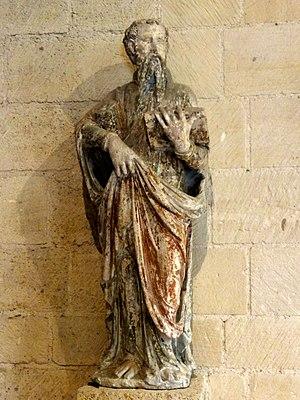
Mobilier de l'église - voir titre.
L'église Saint-André est une église catholique paroissiale située à Moussy, en France. C'est l'une des églises romanes les plus archaïques du Vexin français, et l'une des rares qui ne furent pas construites à vaisseau unique, et dont le transept d'origine s'est conservé. Ses deux croisillons sont munis de petites absidioles. Le voûtement fait appel aux trois principales techniques qui ont cours à l'époque romane : la voûte d'arêtes pour la croisée du transept ; la voûte en berceau pour les croisillons et les absidioles ; et la voûte en cul-de-four pour l'abside. L'église est inscrite aux monuments historiques par arrêté du 16 juin 1926. La nef unique, simplement plafonnée, et le clocher-porche de la Renaissance du troisième quart du XVIᵉ siècle sont détruits par les bombardements alliés en 1944, qui visent les V1 allemands dissimulés dans les carrières souterraines de Nucourt. Ne restent que le portail Renaissance et le mur méridional de la base du clocher. L'église reste ensuite à l'abandon pendant une quinzaine d'années.